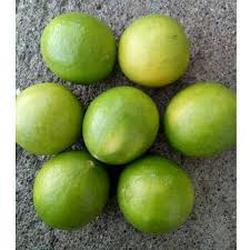
Label: Lemon